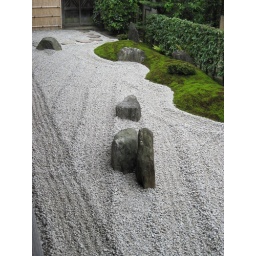
Sign of the cross in rock garden, Kyoto